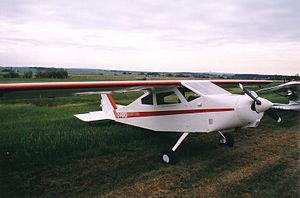
Le Bede BD-4 est un avion utilitaire quadriplace américain destiné à la construction amateur. Premier avion commercialisé en kit aux États-Unis, il est présent sur le marché depuis 1968.